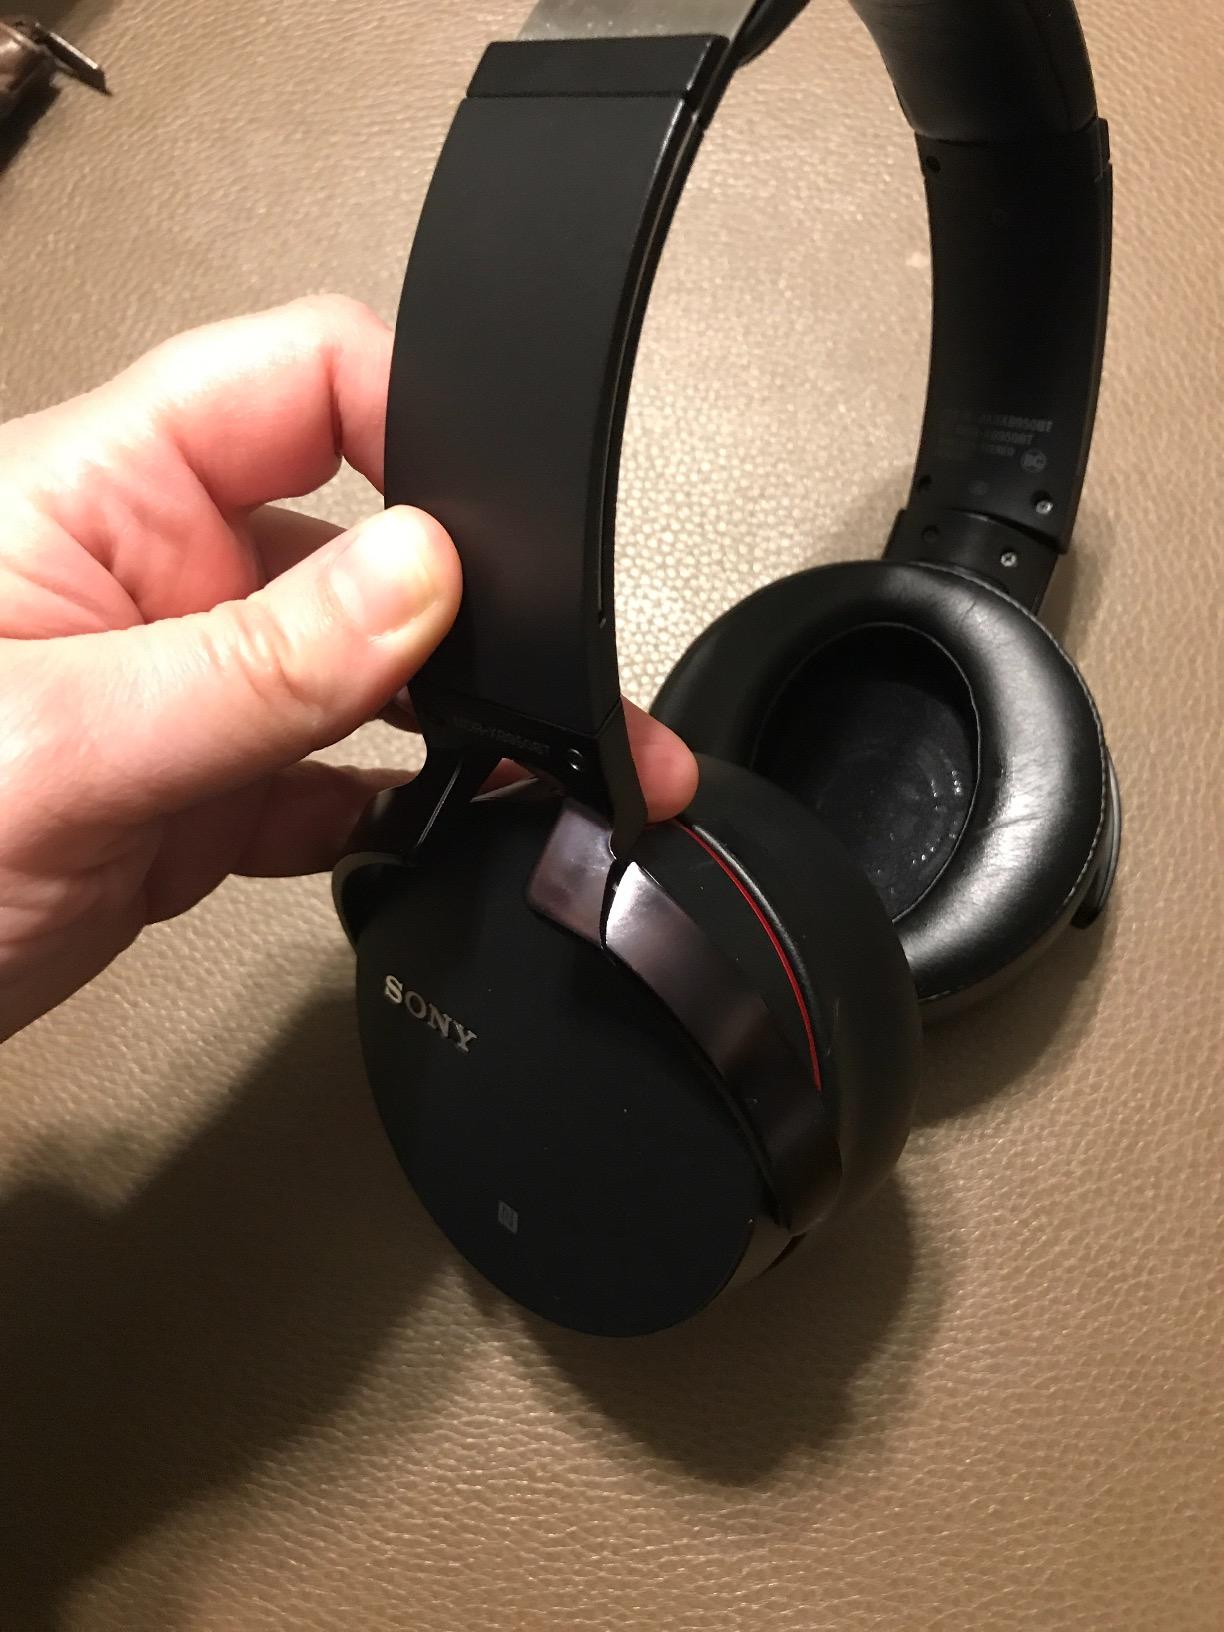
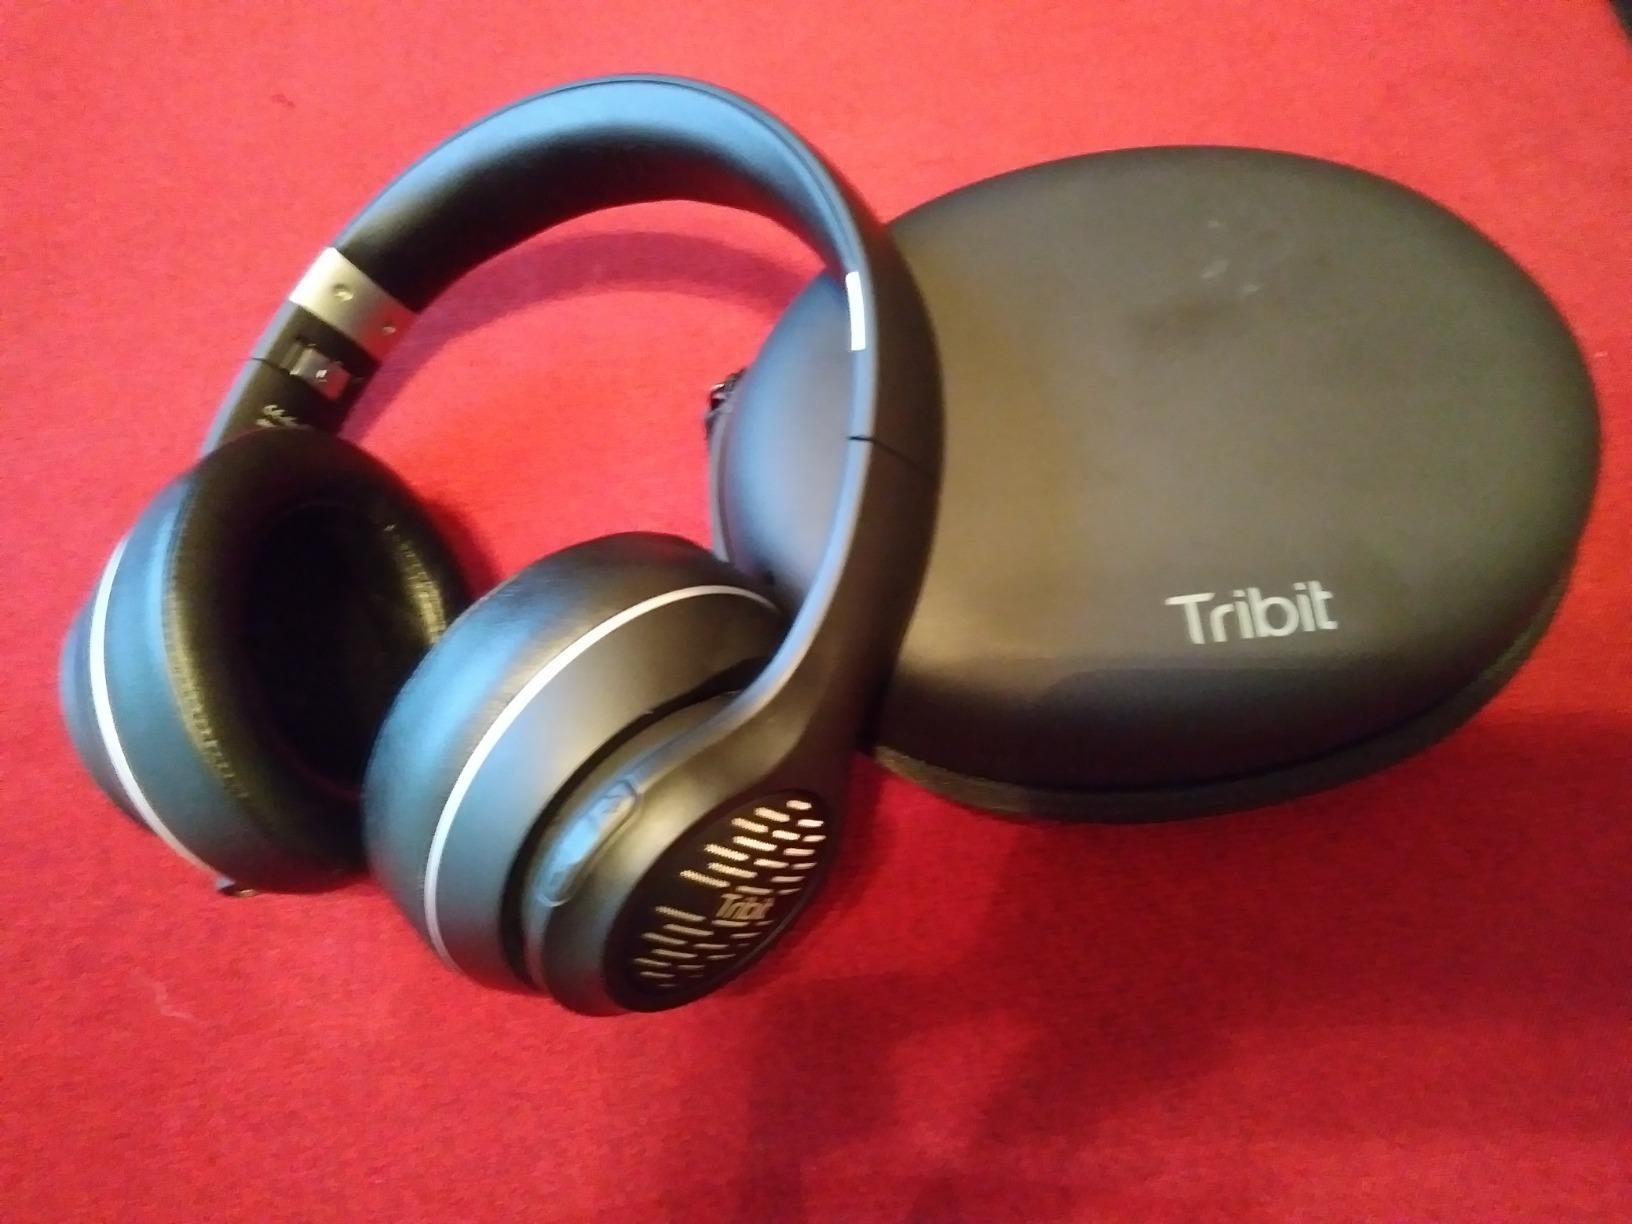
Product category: headphones
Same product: no